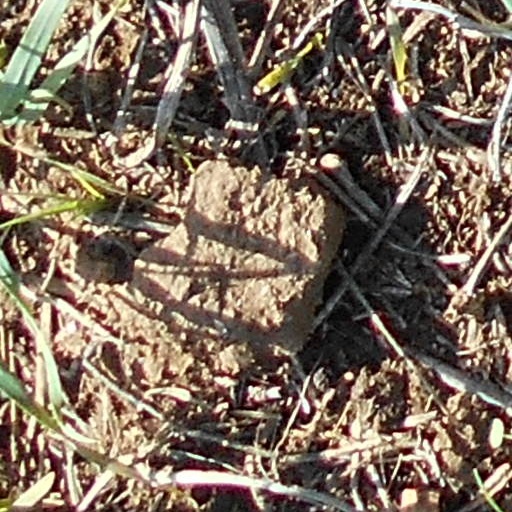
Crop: wheat